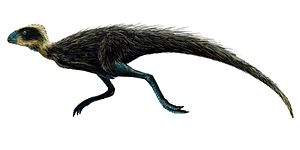
Ornithischia / Klassificering
"Ornithischia er en uddød gruppe af primært planteædende dinosaurer, der var karakteriseret af et bækkenparti, der minder om fuglenes. Navnet Ornithischia afspejler denne lighed, idet det er afledt af de oldgræske ord ornith-, der betyder ""fra en fugl"" og ischion, flertal ischia, der betyder ""hofteled"". Fugle er dog kun fjernt i familie med denne gruppe, da fugle er theropoder.